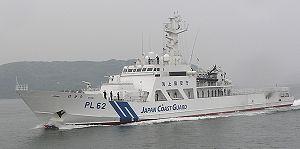
La garde côtière du Japon, qui était jusqu'en 2000 l'agence de sécurité maritime du Japon, est une composante très importante des moyens navals du Japon. Elle dépendait du ministère des Transports et actuellement du ministère japonais du Territoire, des Infrastructures, des Transports et du Tourisme depuis la création de celui-ci en 2001. Son quartier-général se trouve au siège de ce ministère, 2-1-3 Kasumigaseki, Chiyoda-ku, Tōkyō-to.